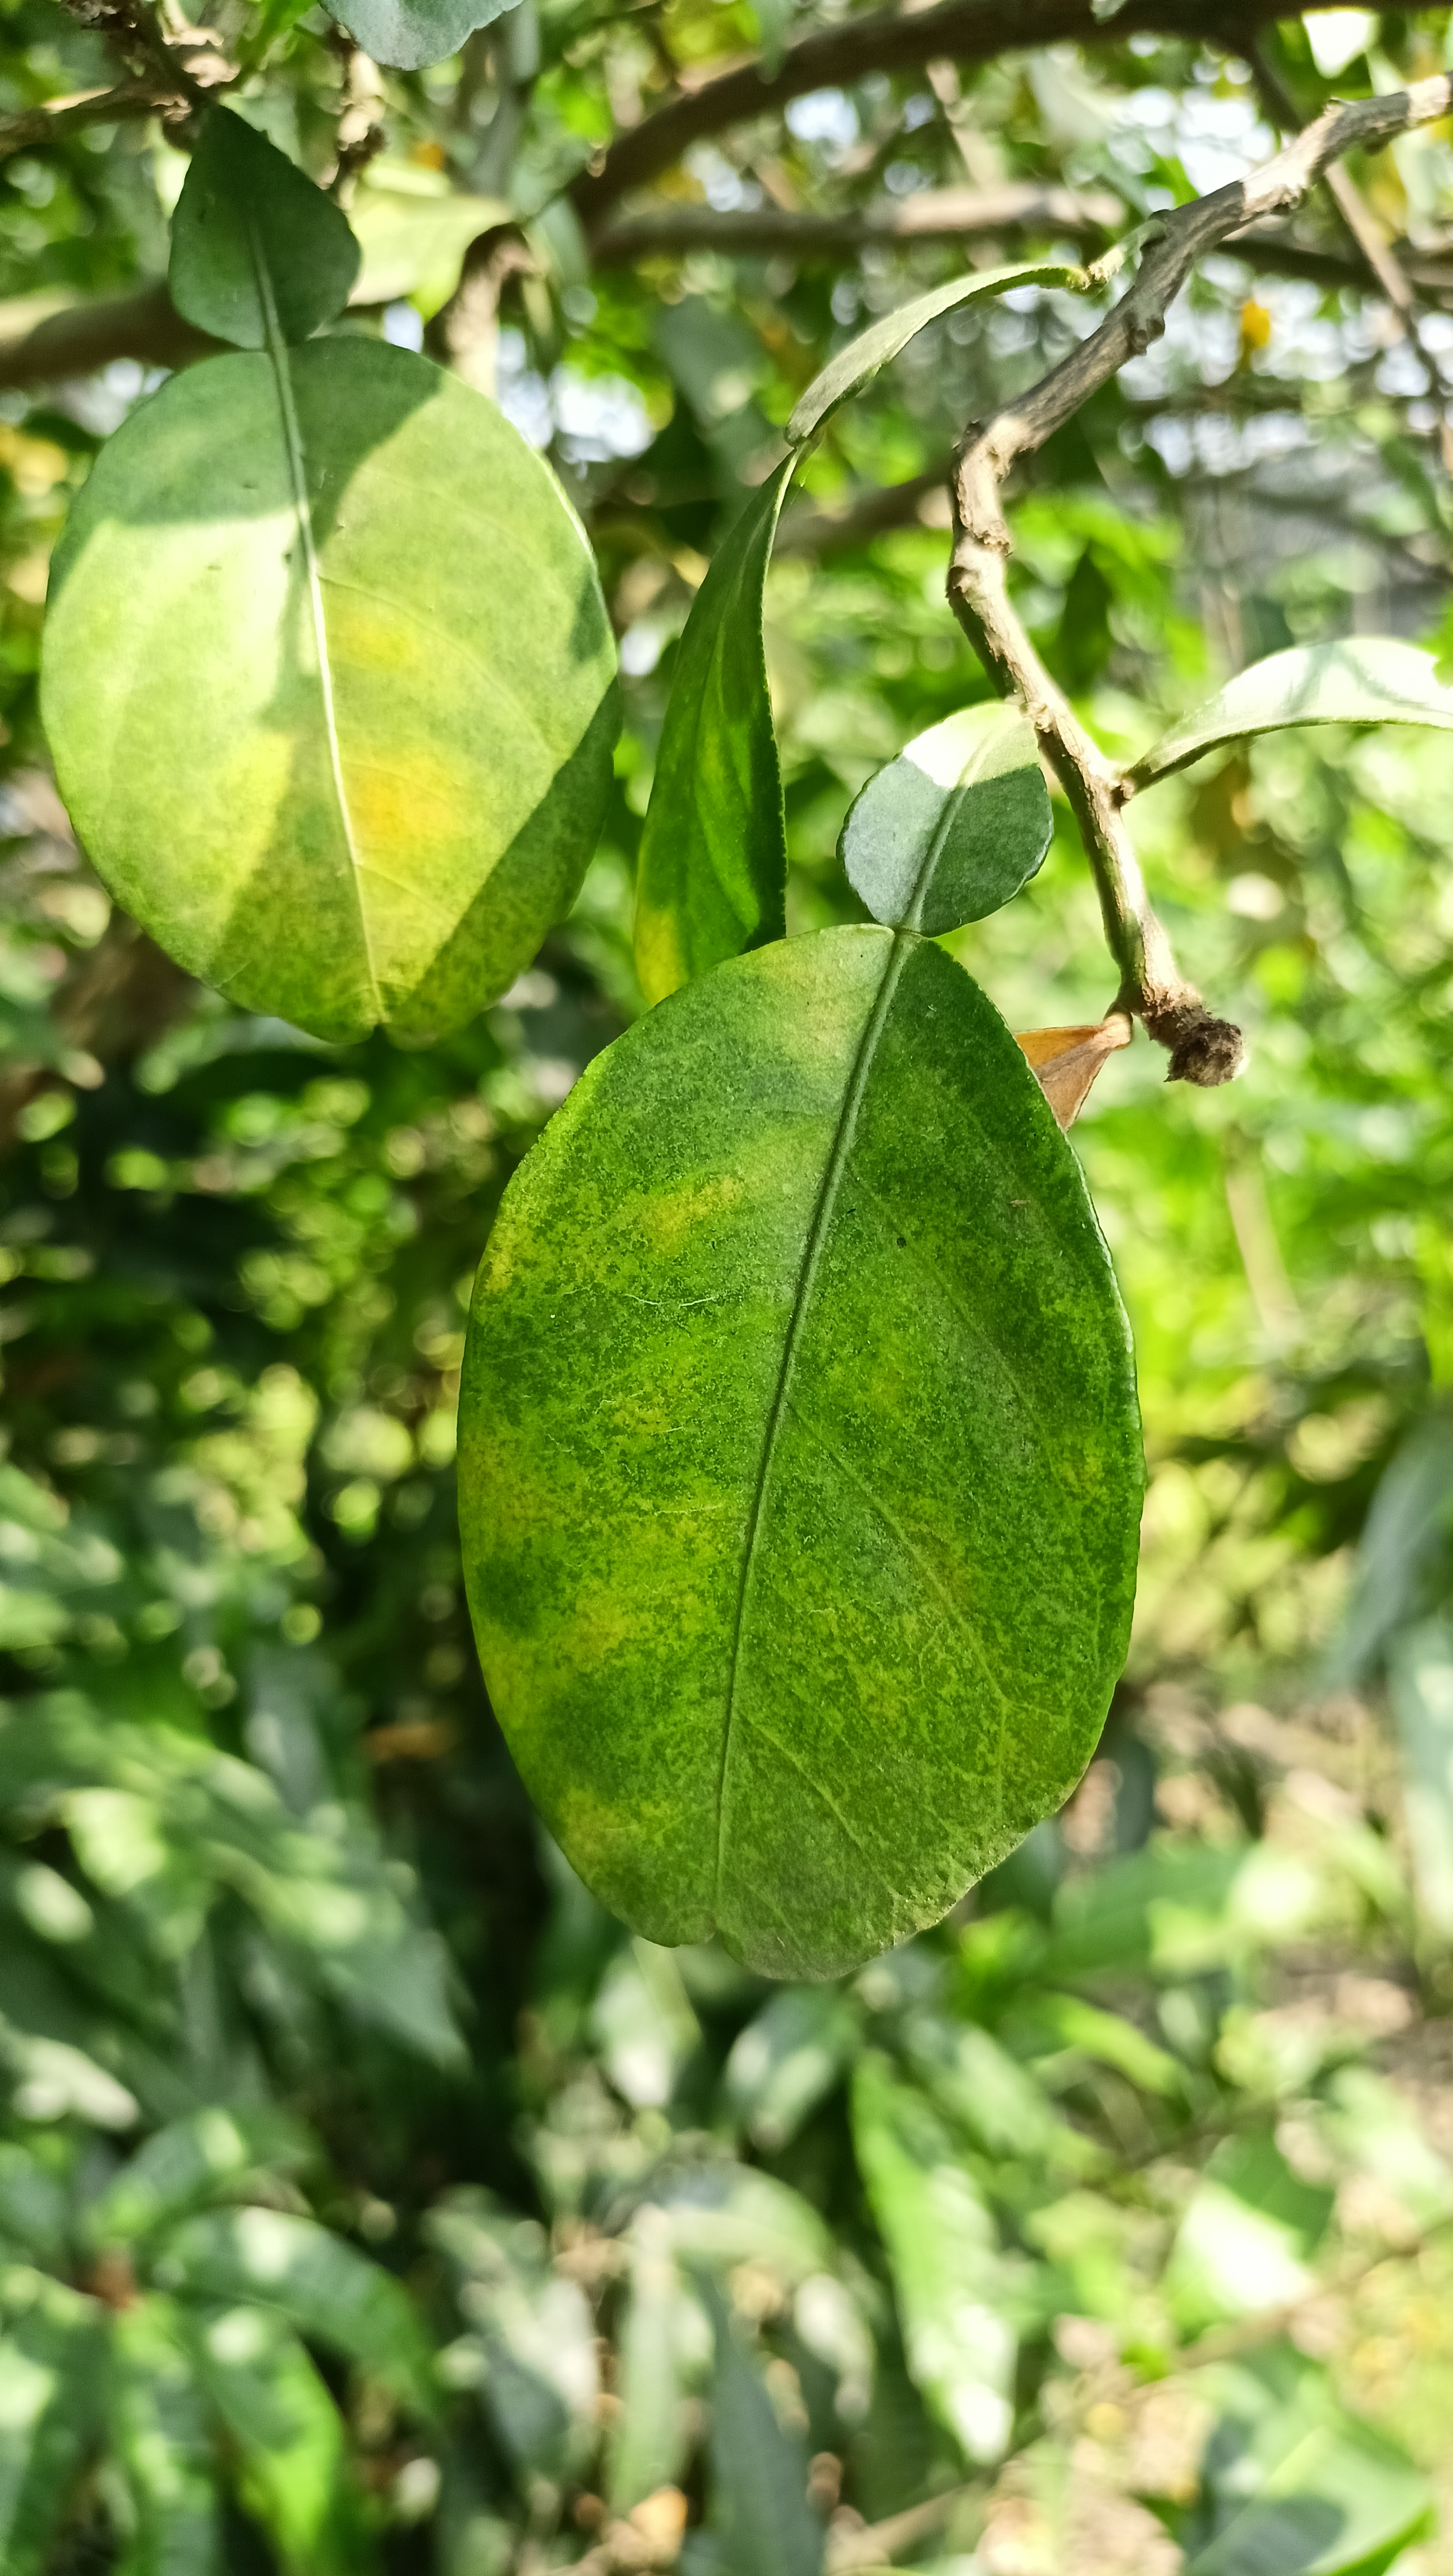
Mandarin leaf variety: Nagpuri